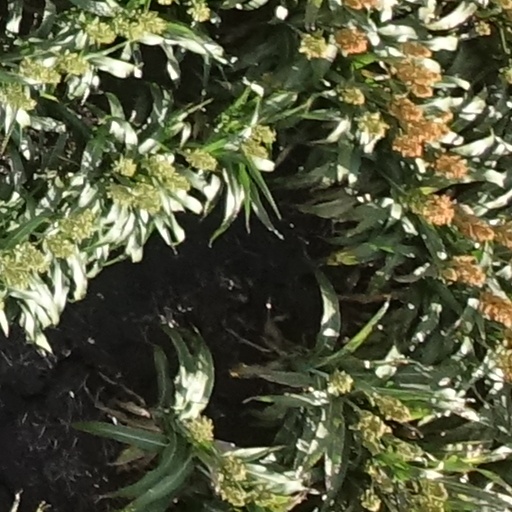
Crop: sorghum